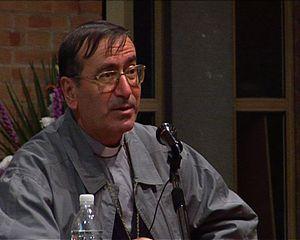
Giorgio Bertin, en français Georges Bertin, né le 28 décembre 1946, à Galzignano Terme, est un prélat catholique italien.